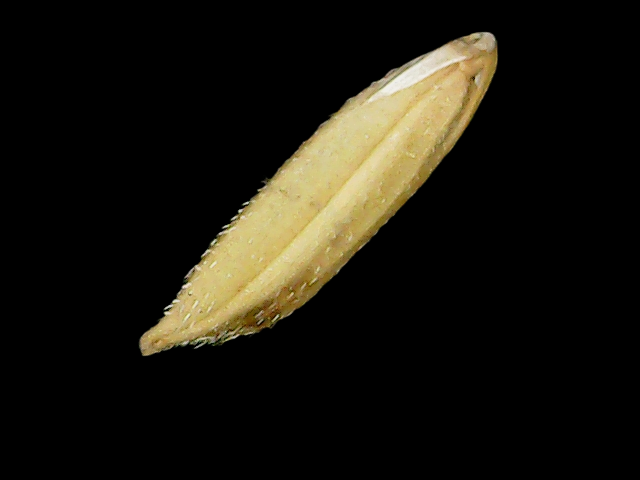
Rice variety: Binadhan11